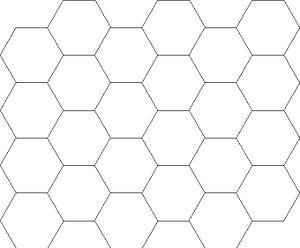
Le théorème du nid d'abeille précédemment connu sous le nom de conjecture du nid d'abeille, énonce que le pavage hexagonal régulier est la partition du plan en surfaces égales ayant le plus petit périmètre. Ce théorème fut démontré par Thomas Hales en 1999 avec des révisions en 2001.